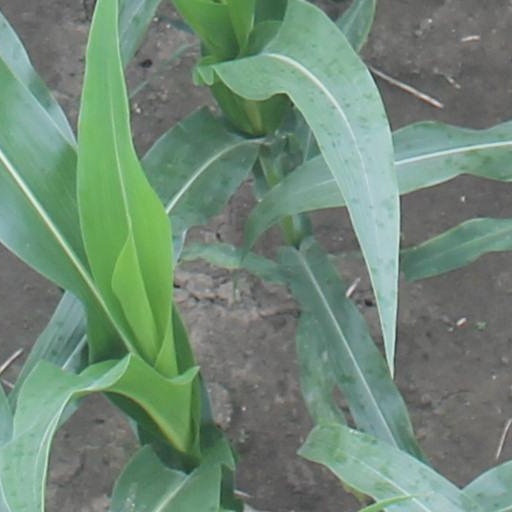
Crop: maize; corn